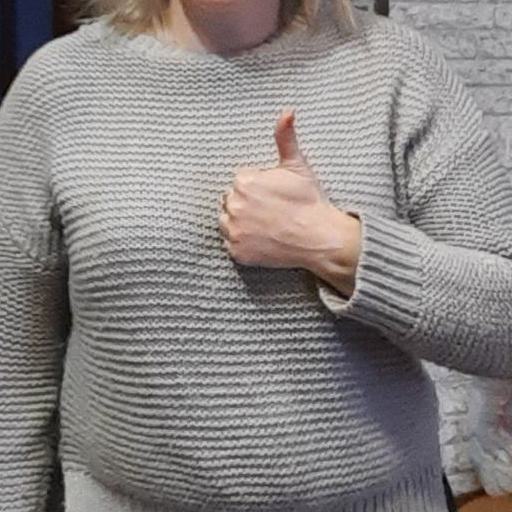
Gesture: like